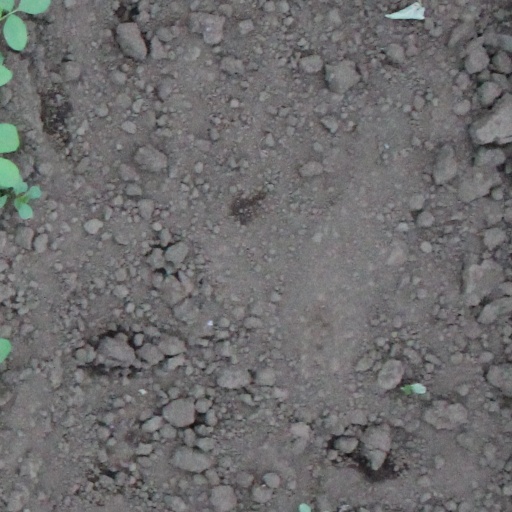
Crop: soybean